Mark Messier

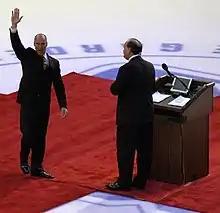
Retirement of Mark Messier, January 12, 2006

On January 12, 2006, during a very emotional ceremony that featured most of the 1994 Stanley Cup team and the Stanley Cup itself, the New York Rangers retired his number 11 in a game against the Edmonton Oilers. During the game, the Rangers defeated the Oilers. His is the 4th number retired by the Rangers. His number was retired by the Edmonton Oilers on February 27, 2007, against the Phoenix Coyotes, then coached by former teammate Wayne Gretzky.